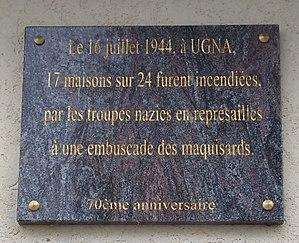
Plaque commémorative du 70e anniversaire de l'incendie d'Ugna, sur la commune de Savigna (Valzin en Petite Montagne, Jura, France).
Savigna est une ancienne commune française située dans le sud du département du Jura et donc dans la partie la plus méridionale de la région Bourgogne-Franche-Comté.